2021 World Snooker Championship

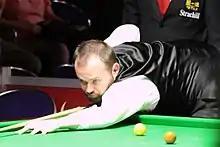
Mark Joyce progressed through qualifying for the first time.

Qualifying for the event was held between 5 and 14 April over four rounds, and 16 players qualified for the main stage. Seven-time champion Stephen Hendry was playing in the World Championship for the first time since announcing his retirement in 2012. He met six-time runner-up Jimmy White in the first round, the pair having met in four previous finals. Hendry defeated White 6–3, but lost his second-round match 1–6 to Xu Si. The defeat for White meant he was not ranked high enough to remain on the World Snooker Tour, but he was later given an invitational place for the following two seasons.